Jovan Babunski

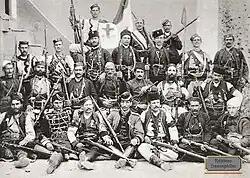
Babunski "(first row, third from right)" with a group of Chetniks, during Macedonian Civil War 1903–08

In 1905, Babunski's brother and nephew were killed by the Internal Macedonian Revolutionary Organization (IMRO). Seeking revenge, he joined the Chetnik band of Gligor Sokolović and Temeljko Barjaktarević. That year, he became a Chetnik "vojvoda". Afterwards, he defended the right bank of the Vardar River against Bulgarian insurgents and protected persecuted Serb villages against Bulgarian and Ottoman attacks. This prompted the IMRO to place a bounty of 20,000 leva on his head.